Marko Saaresto

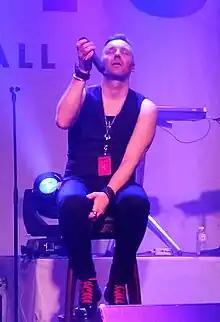
Saaresto performing with Poets of the Fall in Krasnodar in 2019

Marko Tapio Saaresto (born 5 December 1970) is a Finnish musician. He is the lead vocalist, primary songwriter and one of the founding members of the alternative rock band Poets of the Fall.